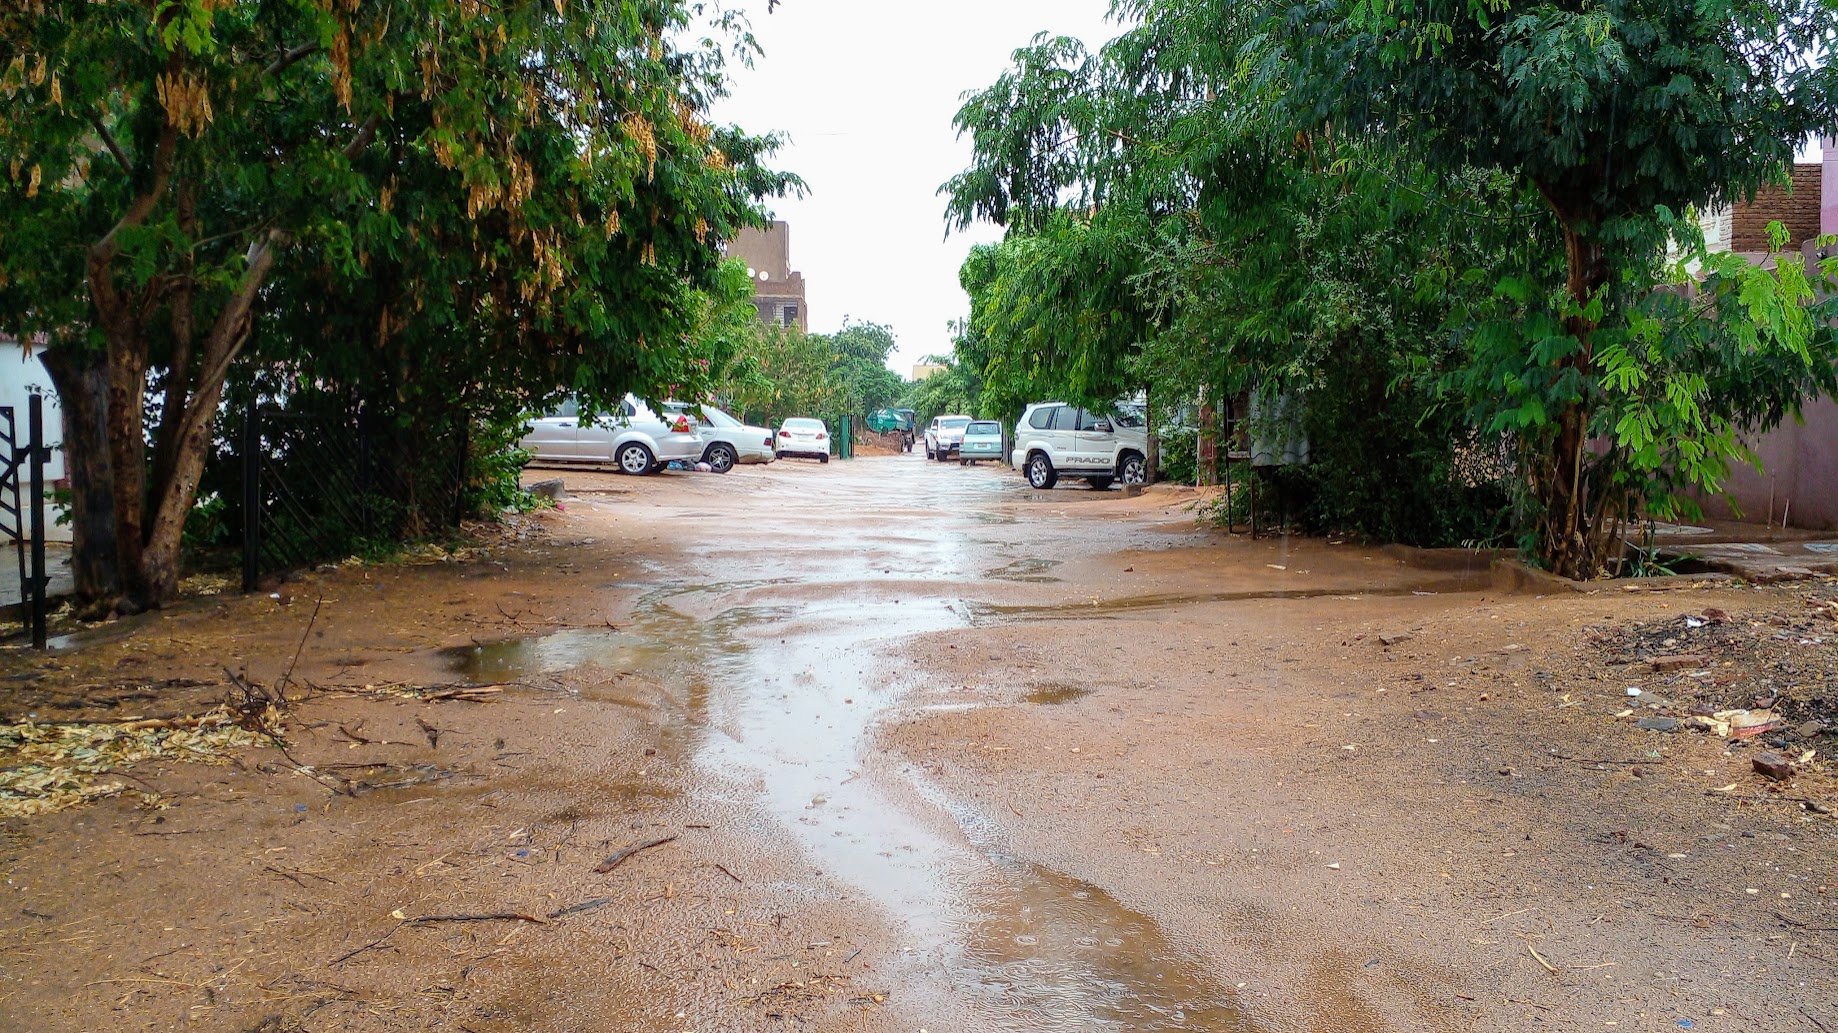
الوصف بالفصحى: مشهد حي سكني مزدهر بالخضرة بعد موسم الأمطار
الوصف بالعامية السودانية: الخريف مزهّر الحلة، الزرع أخضر والعربات واقفة قدام البيوت
التصنيف: Nature & Landscape
التصنيف الفرعي: Green Season